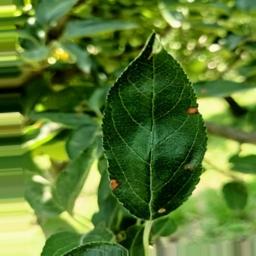
Label: Alternaria